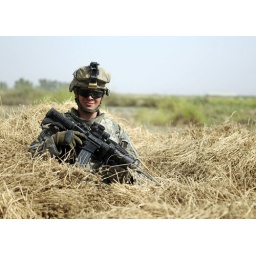
A U.S. Soldier negotiates the tall grass of a field during a patrol in Iraq. DoD photo.